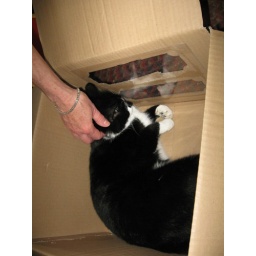
Nana cat in box